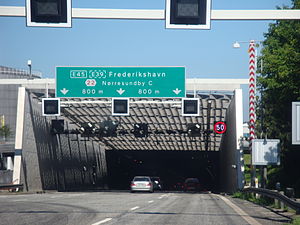
Limfjordstunnelen
Nedkørslen til Limfjordstunnelen
Limfjordstunnelen er en 582 meter lang motorvejstunnel under Limfjorden på Nordjyske Motorvej, der forbinder motorvejen i det østlige Aalborg med motorvejen øst for Nørresundby.